Gower Street (Los Angeles)

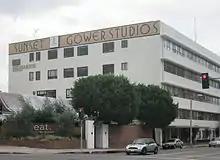
Sunset Gower studios

Gower Street is a street in Los Angeles, California that has played an important role in the ongoing evolution of Hollywood, particularly as the home to several prominent Poverty Row studios during the area's Golden Age. It marks the eastern terminus of the Hollywood Walk of Fame.